Rufus C. Dawes

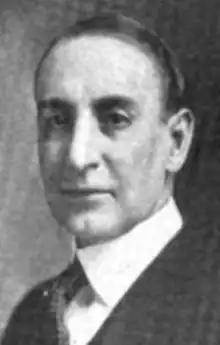

Rufus Cutler Dawes (July 30, 1867 – January 8, 1940) was an American businessman in oil and banking from a prominent Ohio family. He and his three brothers all became nationally known. In the 1920s he served as an expert on the commissions to prepare the Dawes Plan and the Young Plan to manage German reparations to the Allies after World War I.